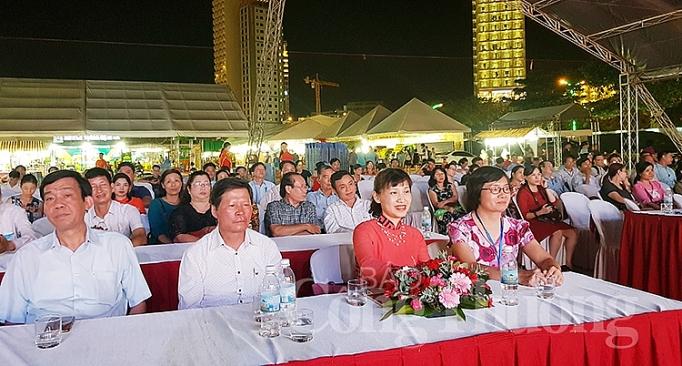
có nhiều người đang ngồi ở bên những chiếc bàn trải thảm trắng